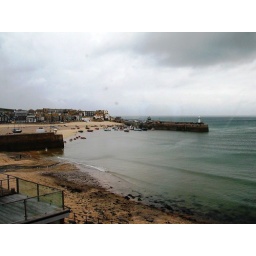
Note the 'kin massive black cloud - it followed me around for most of the week.